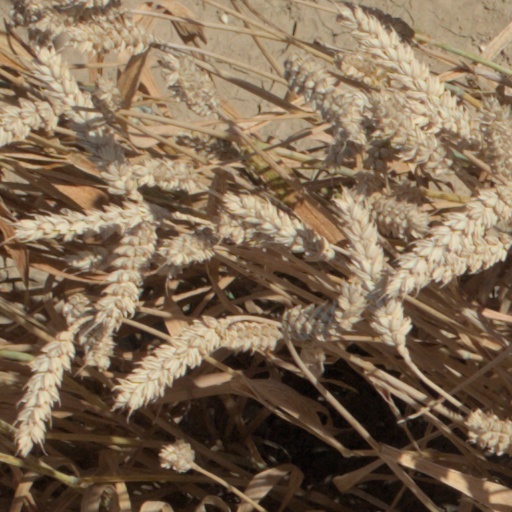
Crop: wheat